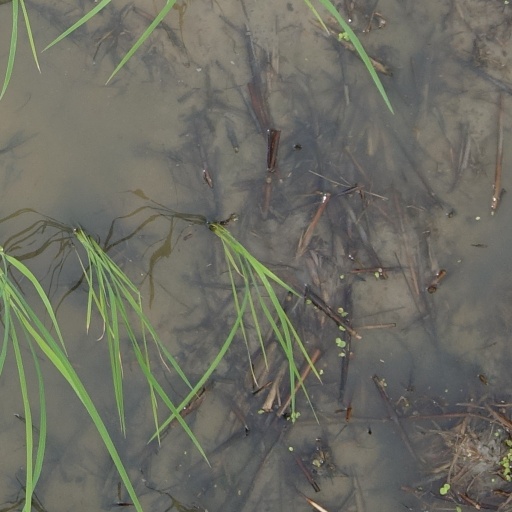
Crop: rice